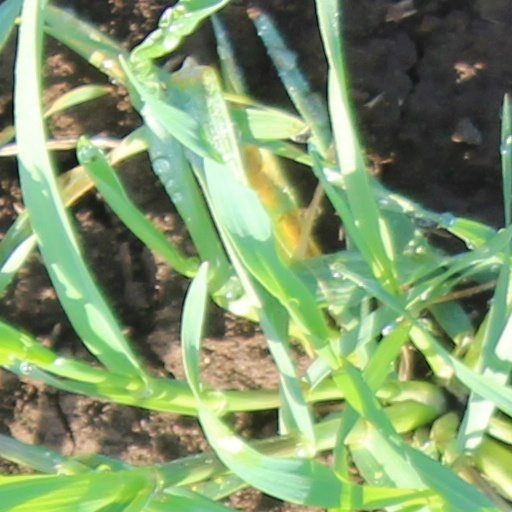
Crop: wheat